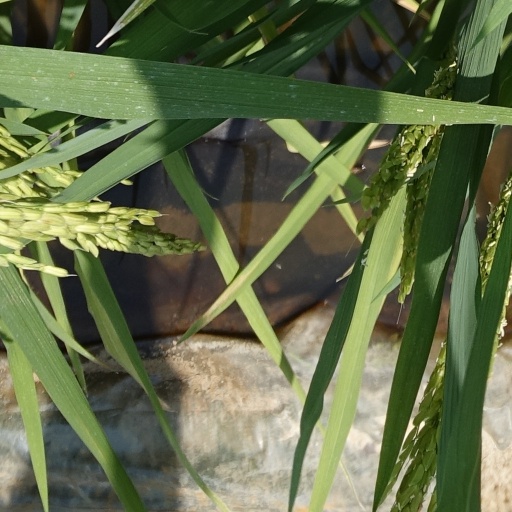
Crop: rice